Atractaspis corpulenta

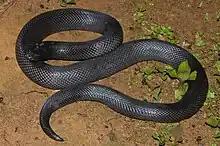
Full body view of the fat burrowing asp

Blackish brown above and below; tail sometimes white. Snout strongly projecting, cuneiform. Rostral large, upper portion as long as its distance from the frontal. Dorsal scales in 23, 25, or 27 rows. Ventrals 178–193; anal entire; subcaudals 23–27, all entire or only a few divided. Total length ; tail .